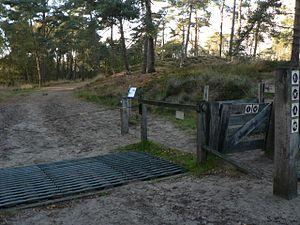
L’expression corridor biologique ou corridor écologique désigne un ou des milieux reliant fonctionnellement entre eux différents habitats vitaux pour une espèce, une population, une métapopulation ou un groupe d’espèces ou métacommunauté. Ce sont des infrastructures naturelles nécessaires au déplacement de la faune et des propagules de flore et fonge, mais pas uniquement. En effet, même durant les migrations et mouvements de dispersion, les animaux doivent continuer à manger, dormir et se protéger de leurs prédateurs. La plupart des corridors faunistiques sont donc aussi des sites de reproduction, de nourrissage, de repos, etc..